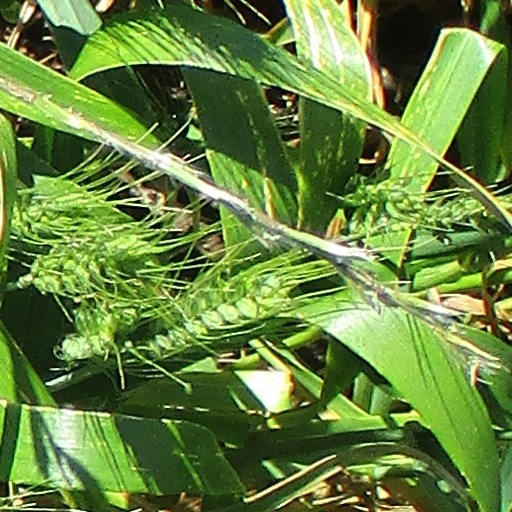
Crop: wheat